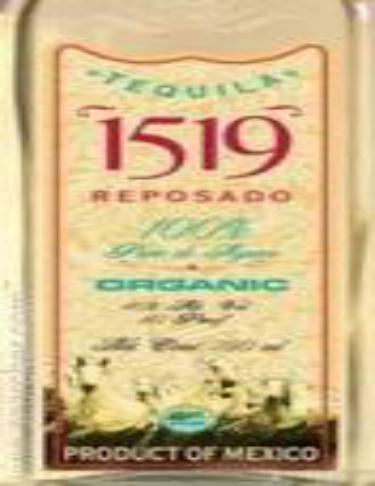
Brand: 1519 Tequila
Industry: Food